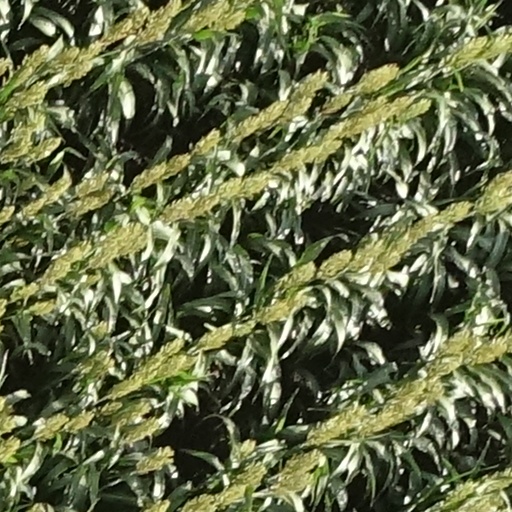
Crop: sorghum